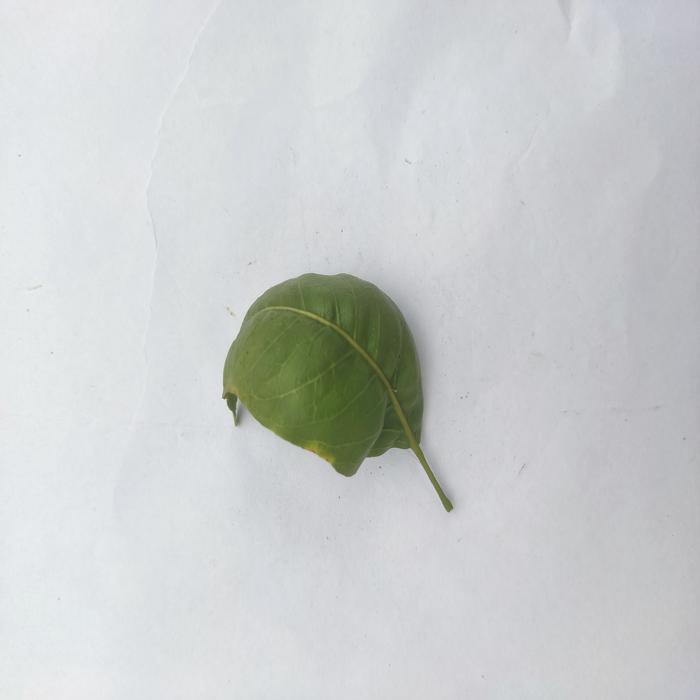
Crop: Aegle Marmelos
Leaf condition: Leaf_Curl